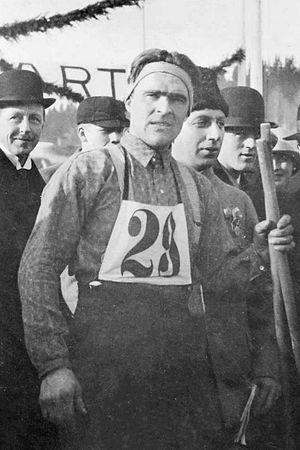
John Lindgren est un ancien fondeur suédois.